Skálholt

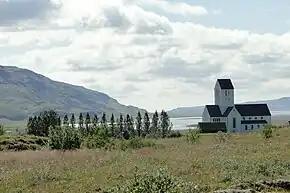
General view of Skálholt and the cathedral

Skálholt (Modern Icelandic:) is a historical site in the south of Iceland, at the river Hvítá.